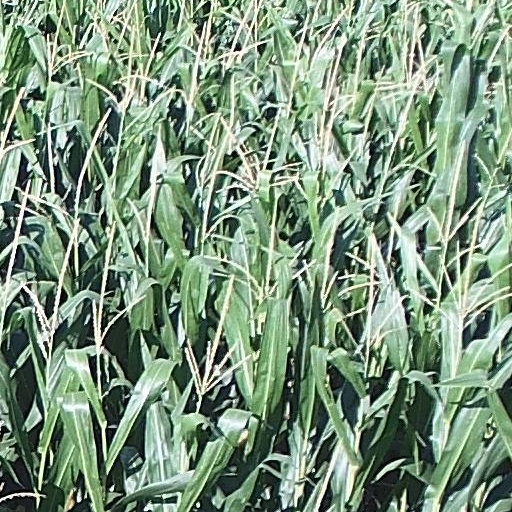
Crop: maize; corn